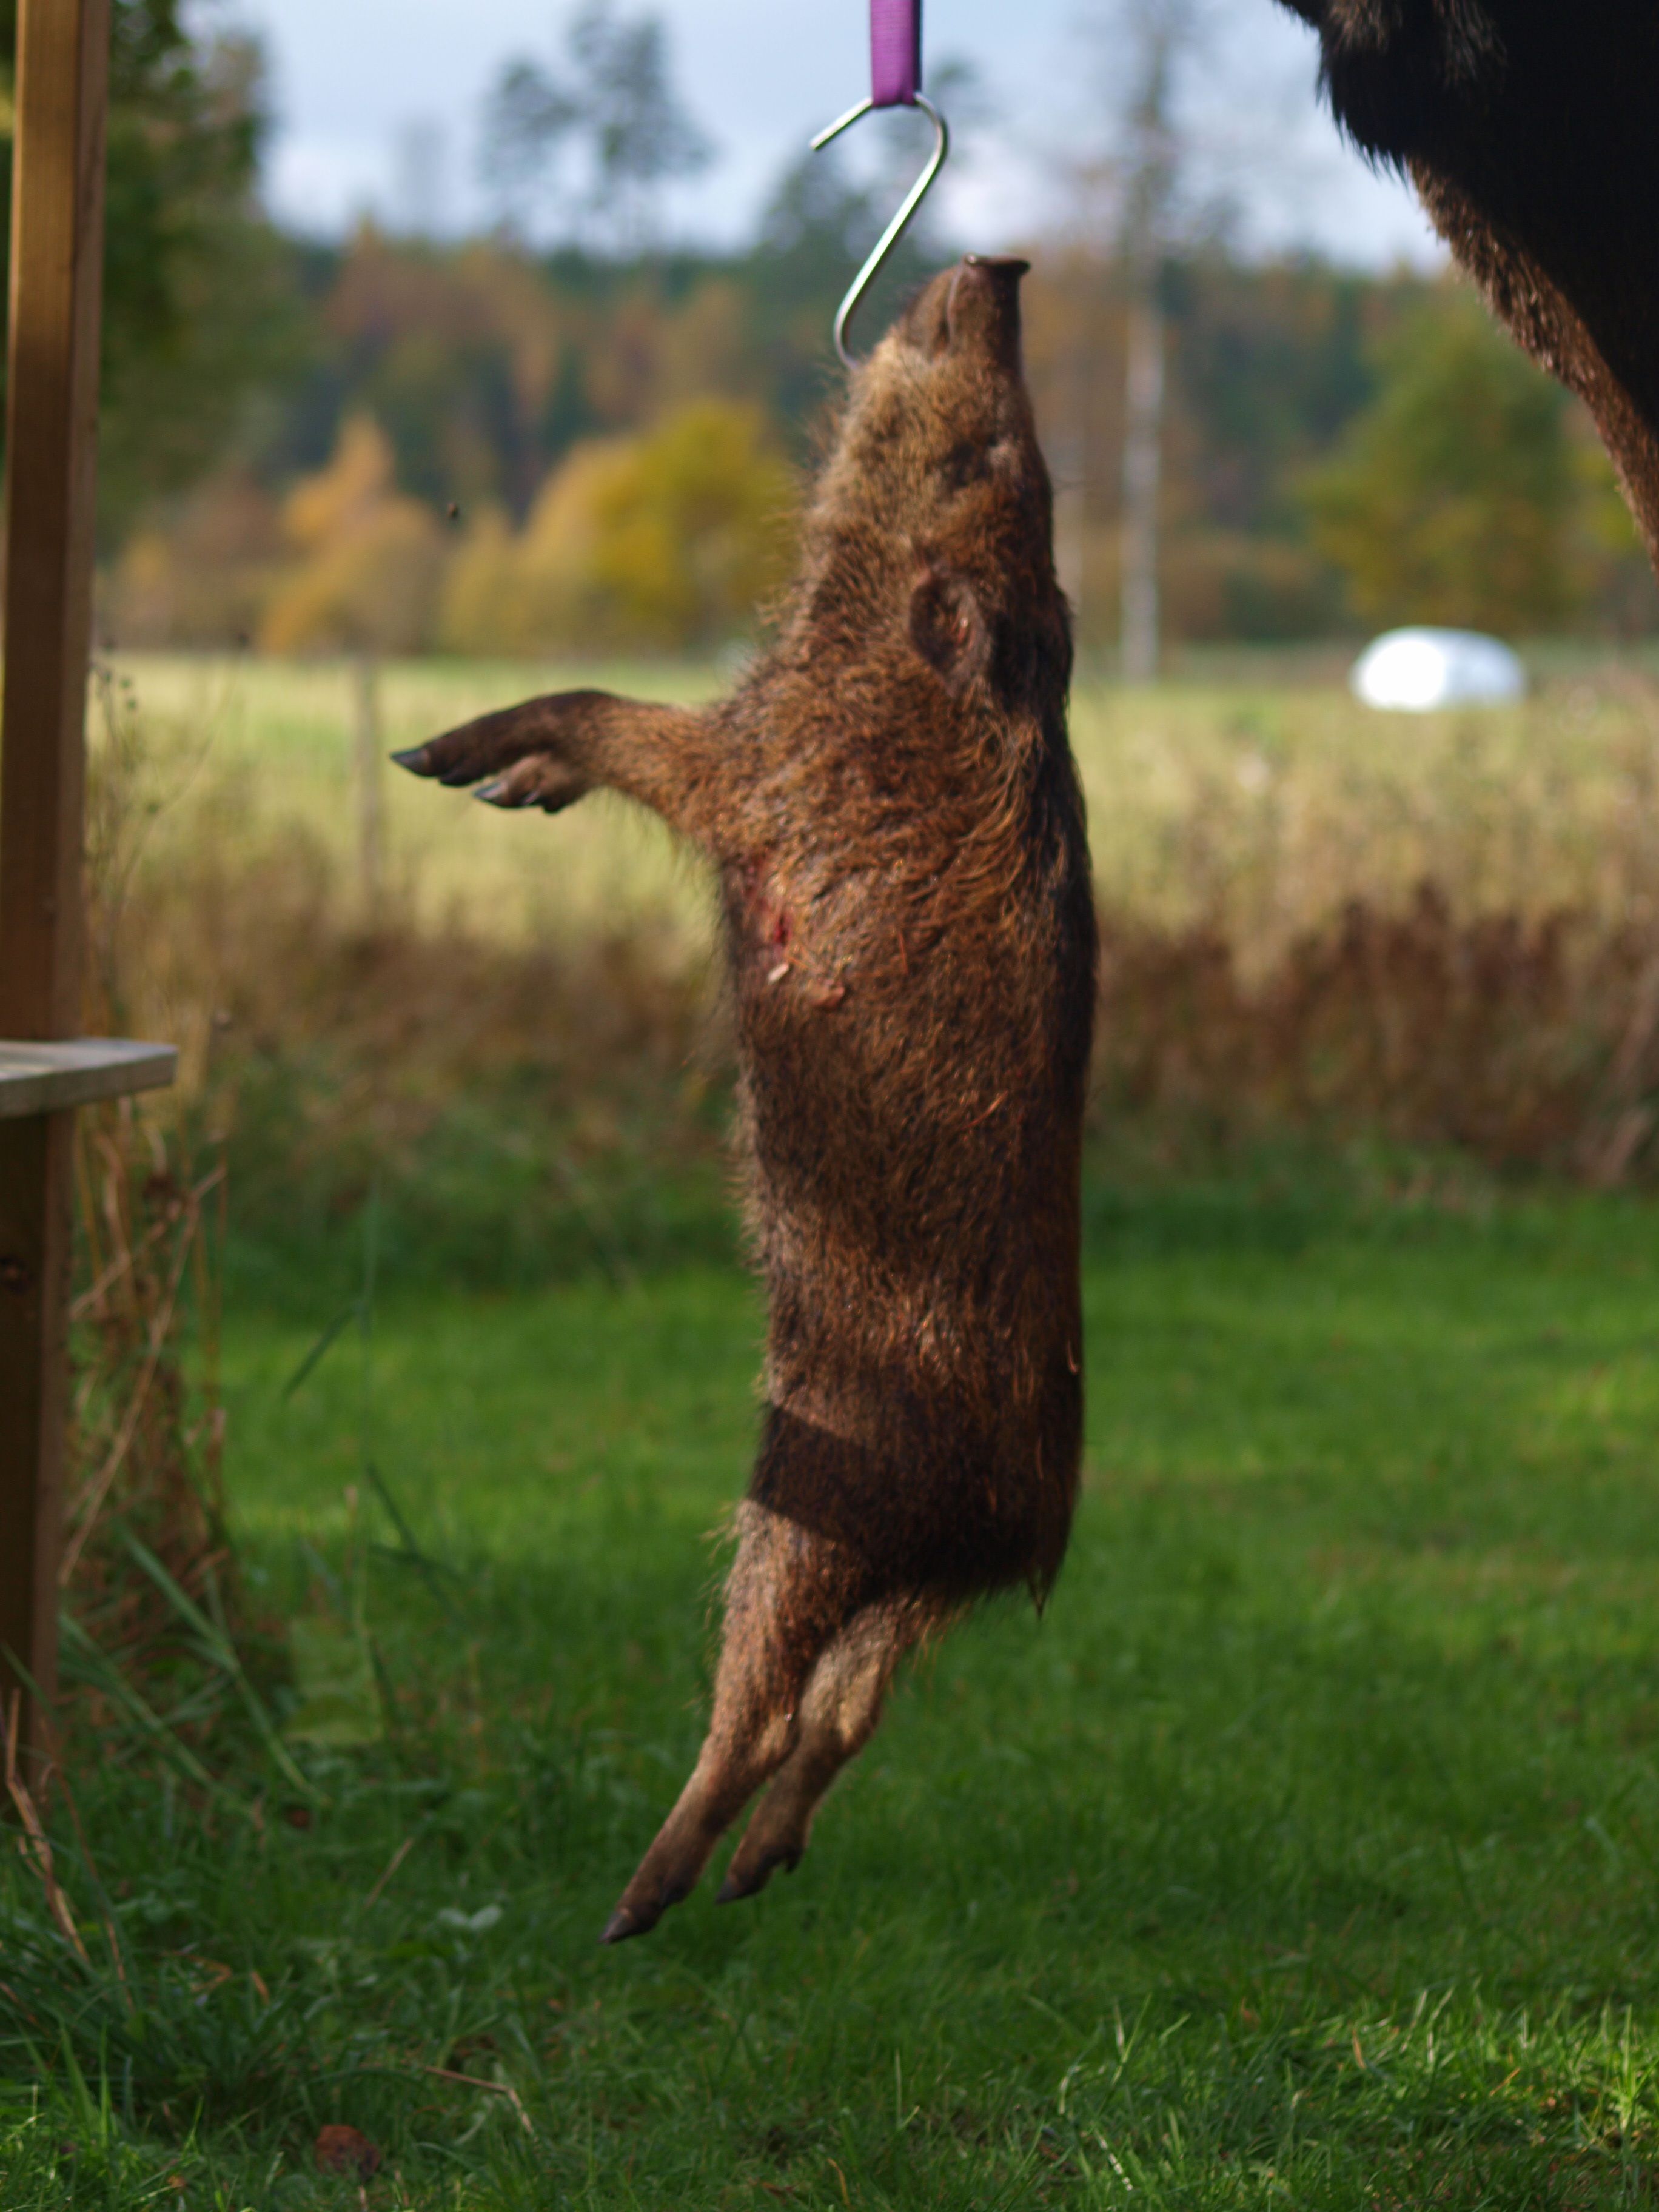
wildlife, mammal, dead, fauna, pray, boar, pigs, vertebrate, expensive, hunting, hunter